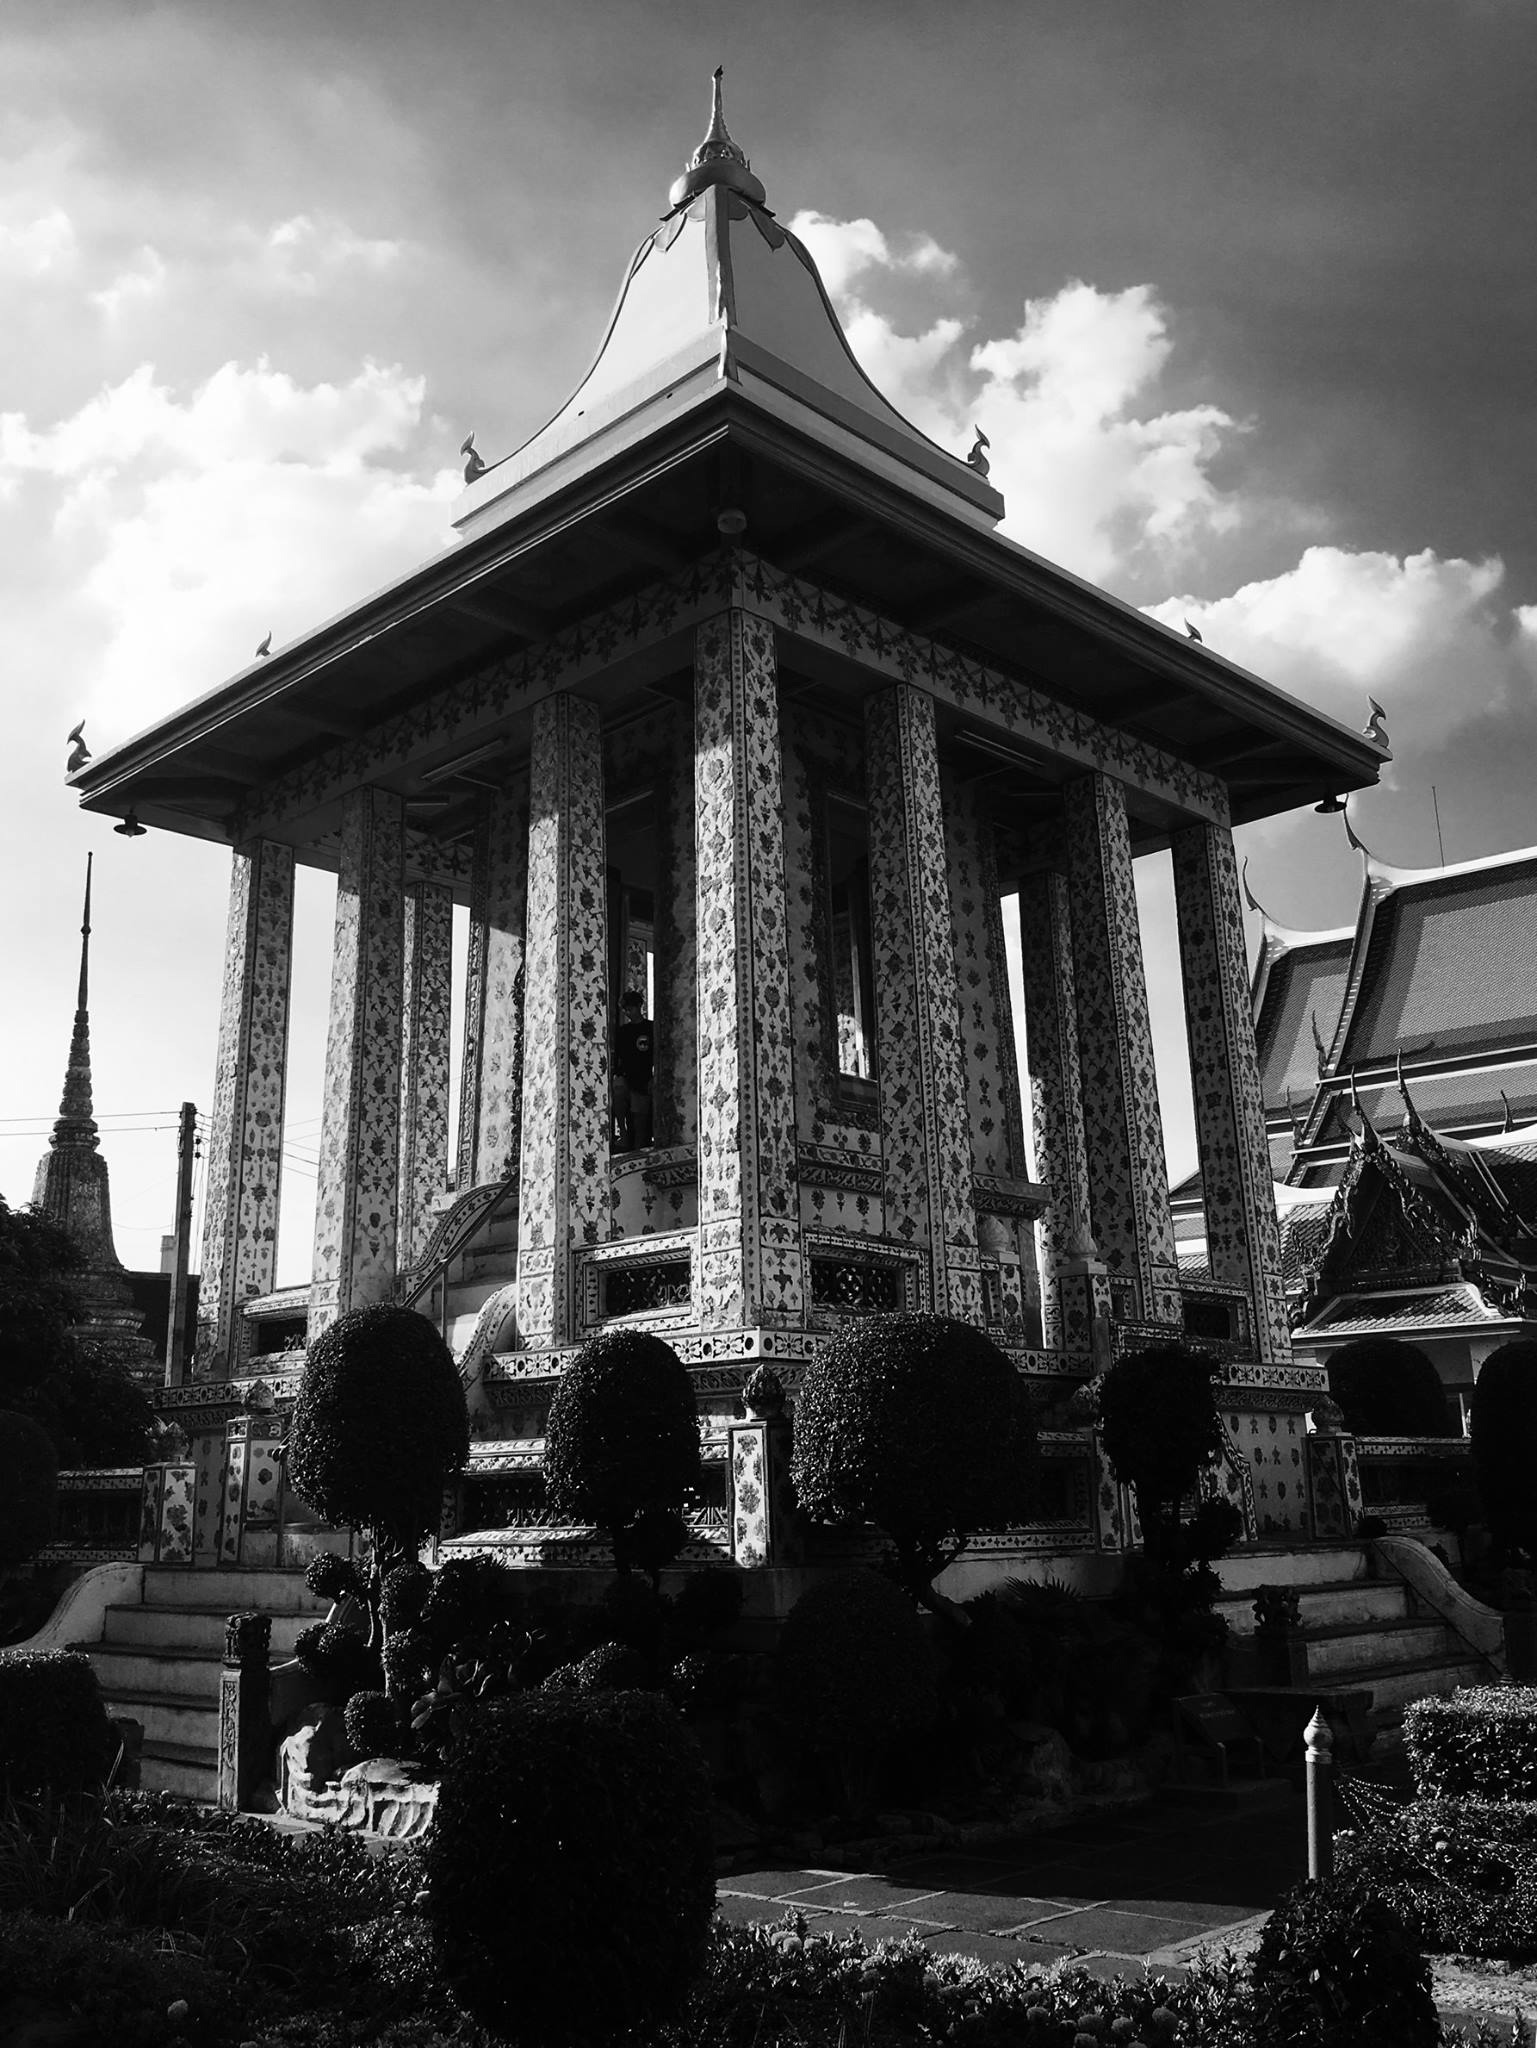
black and white, white, house, landmark, black, monochrome, place of worship, temple, history, monochrome photography, ancient history